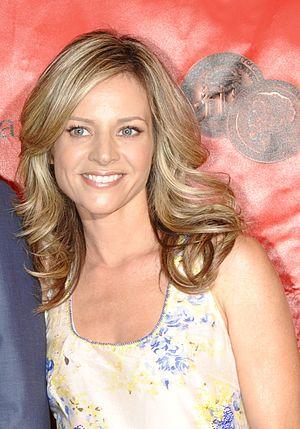
Glee est une série télévisée musicale américaine en 121 épisodes de 44 minutes créée par Ian Brennan, Brad Falchuk et Ryan Murphy et diffusée entre le 19 mai 2009 et le 20 mars 2015 sur le réseau Fox.
Vikings est une série télévisée canado-irlandaise créée par Michael Hirst, diffusée simultanément depuis le 3 mars 2013 sur les chaînes History au Canada et History aux États-Unis.